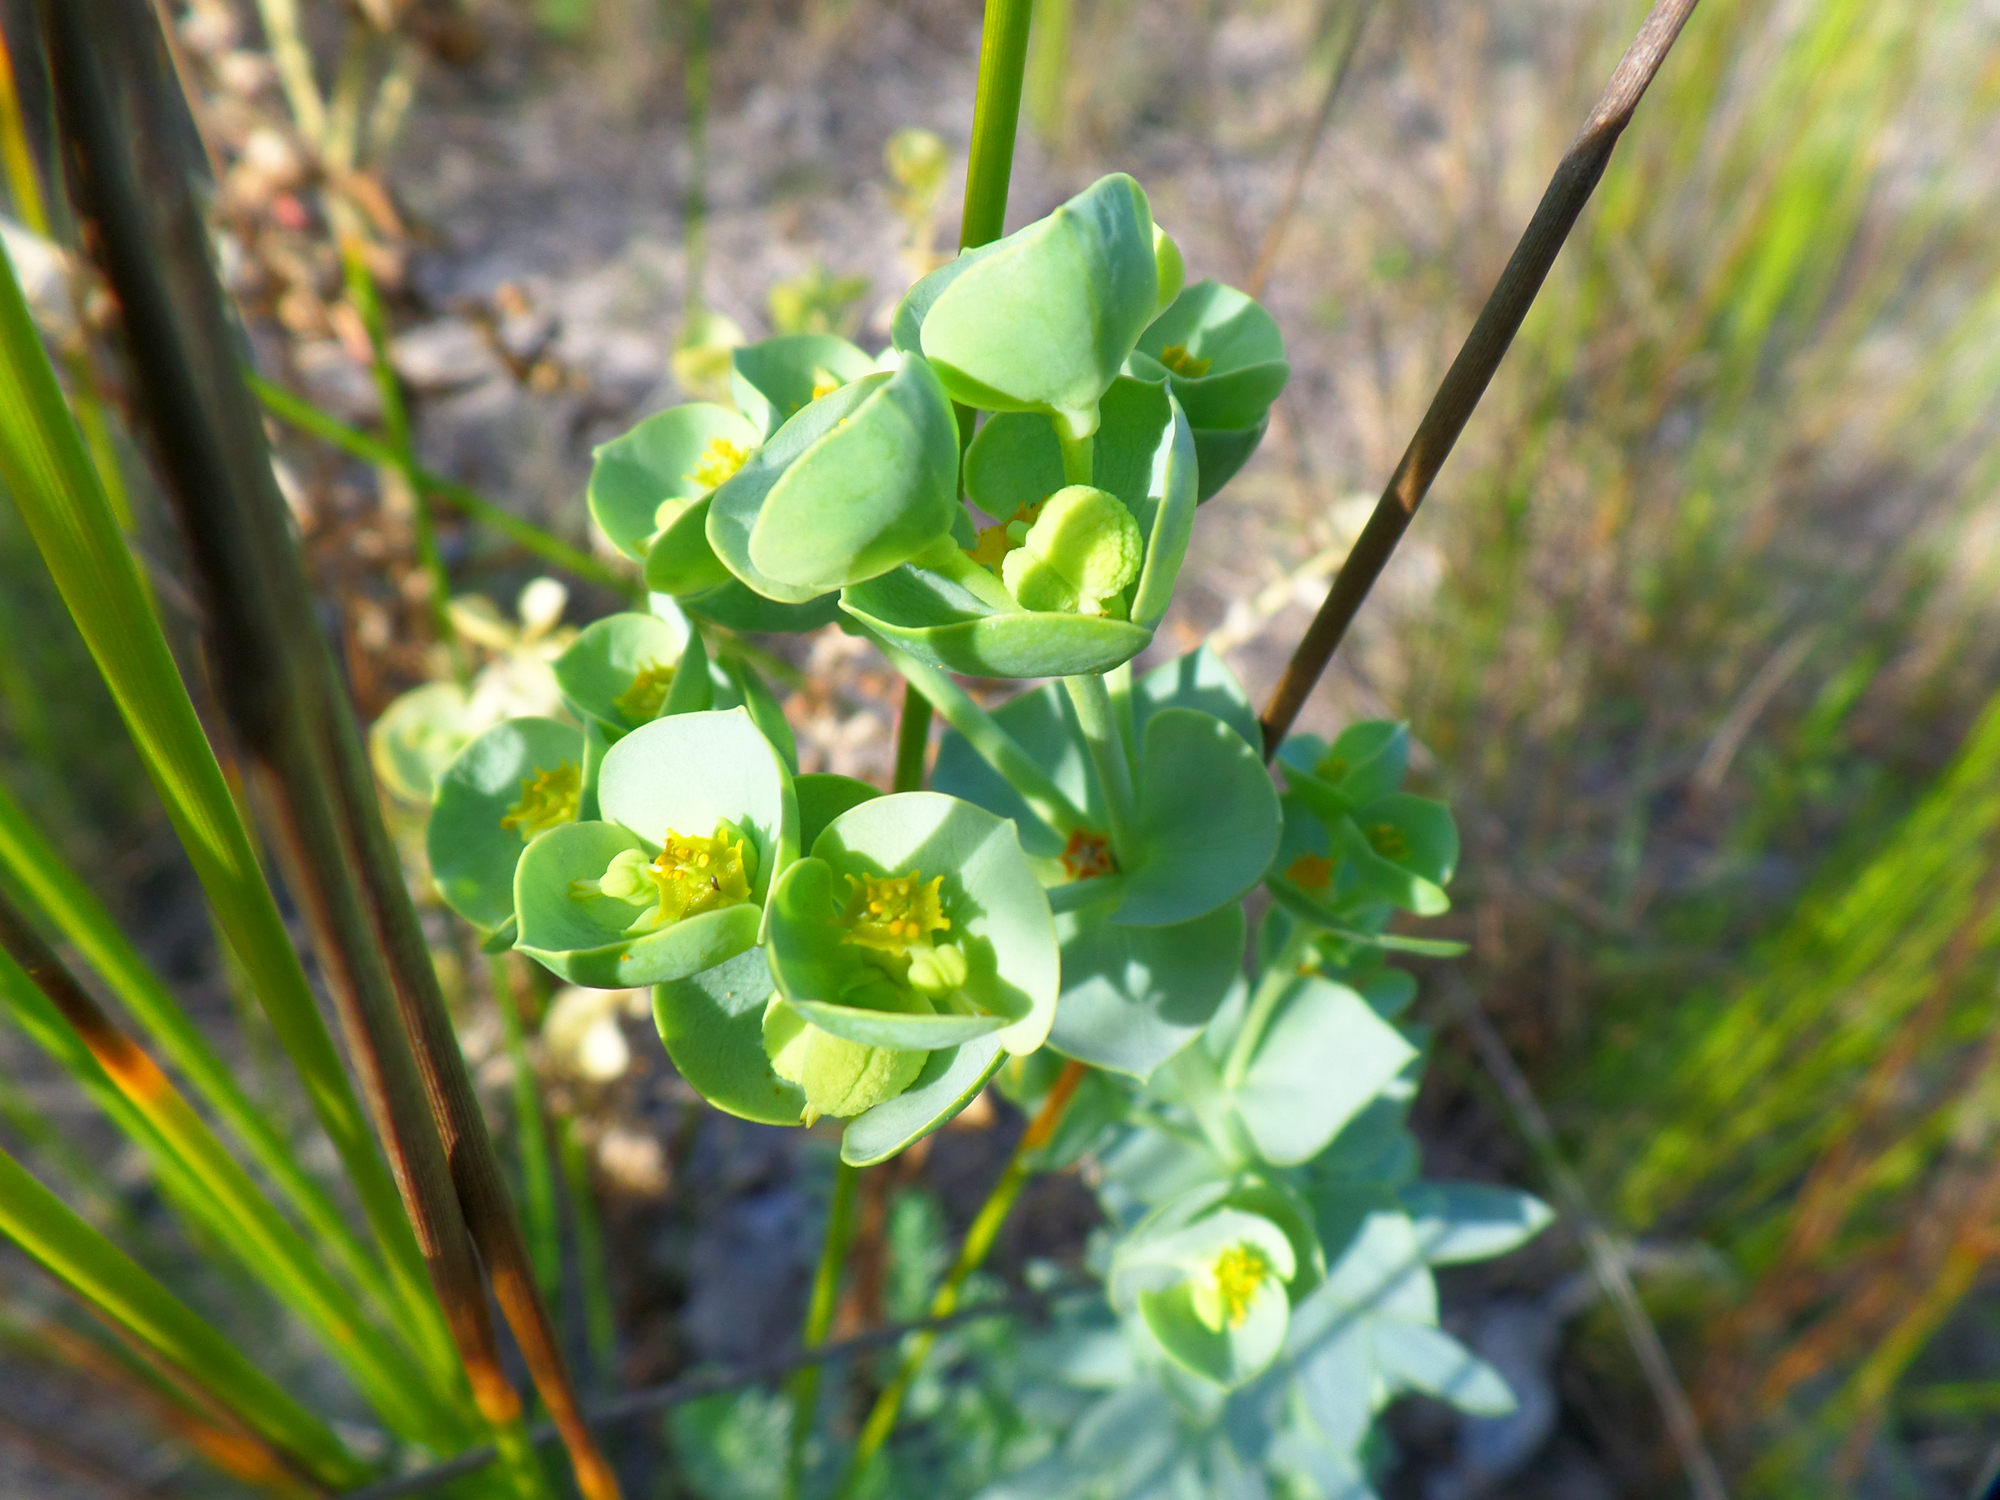
tree, nature, forest, branch, blossom, plant, sunlight, leaf, flower, green, produce, botany, garden, flora, wildflower, australia, nsw, bawleypoint, outdoors, leafy, shrub, macro photography, flowering plant, land plant